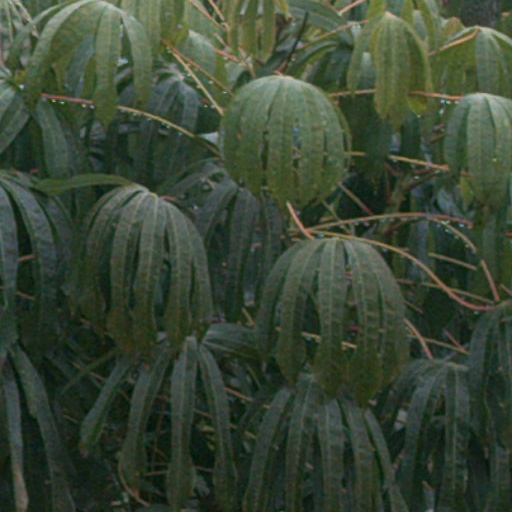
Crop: cassava